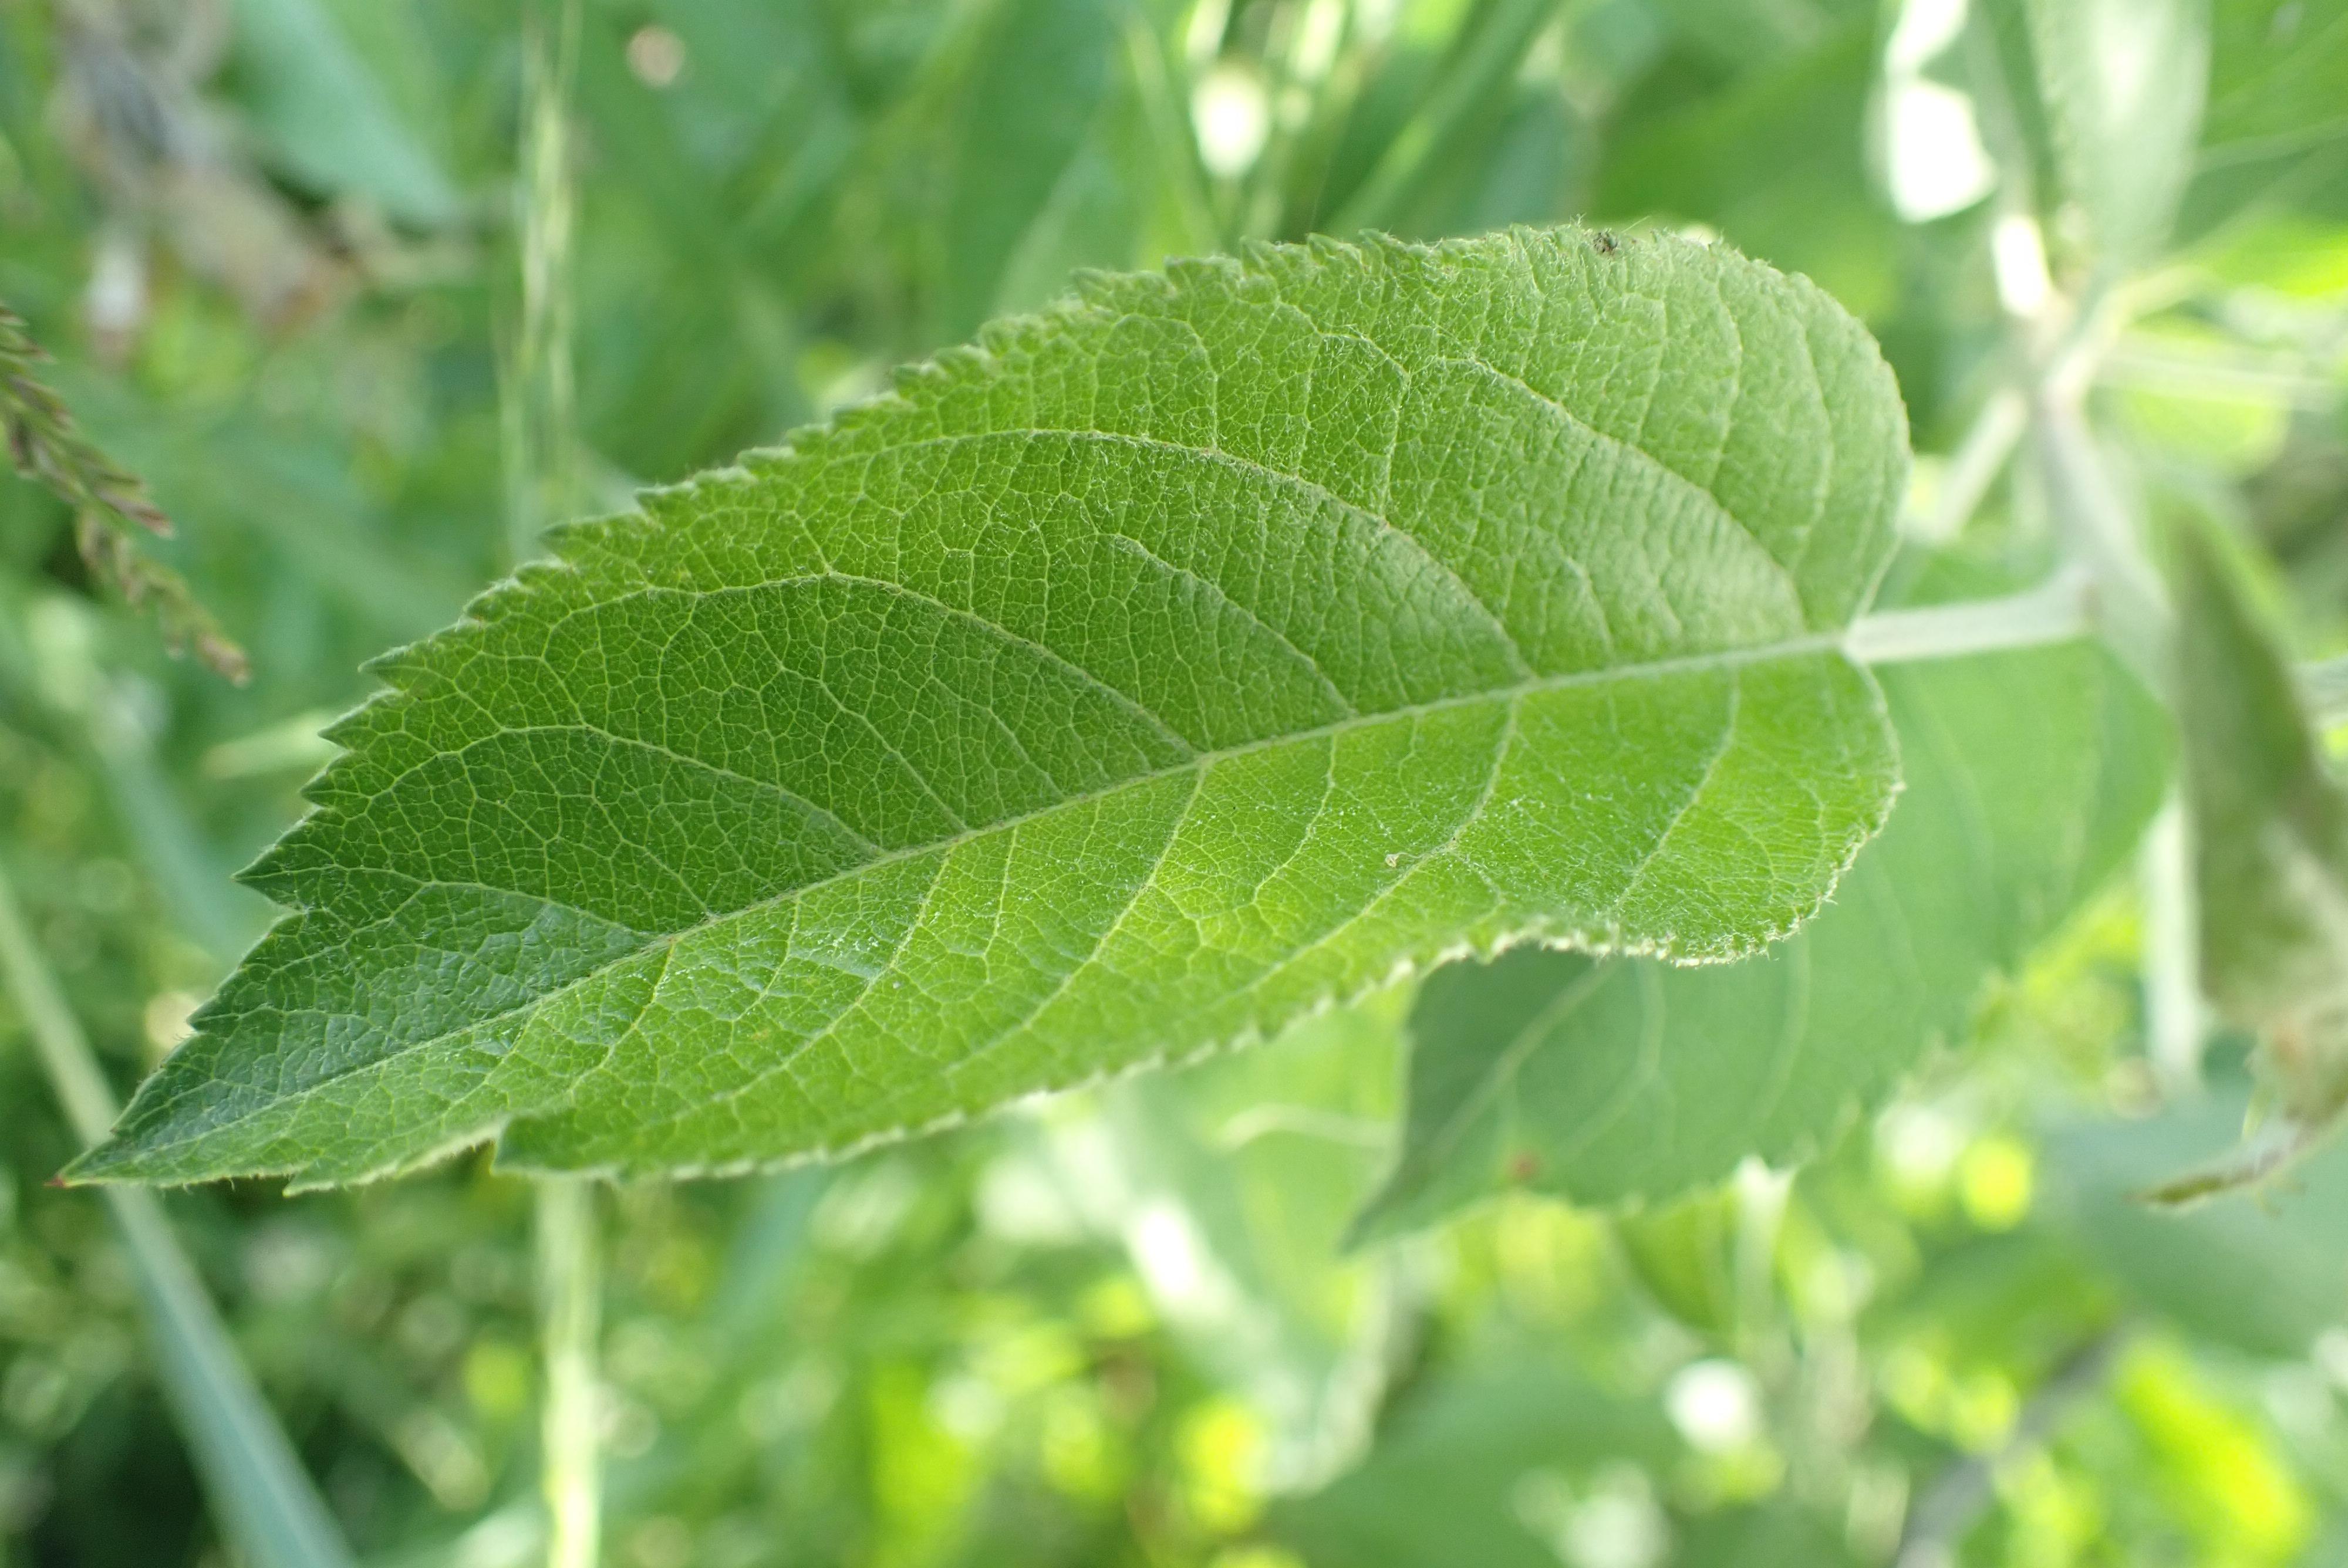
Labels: healthy